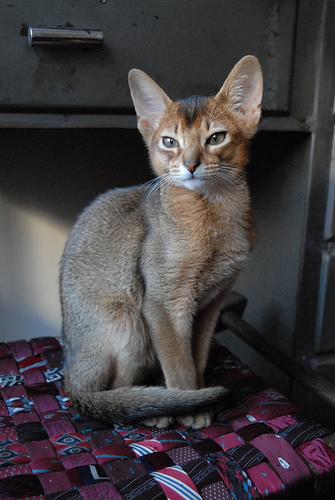
Breed: abyssinian